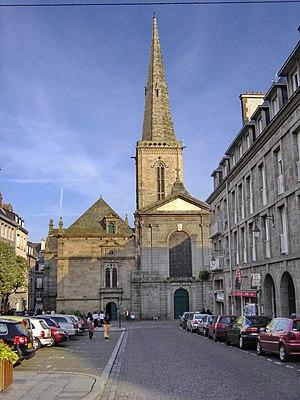
Les listes suivantes recensent les cathédrales catholiques de France.